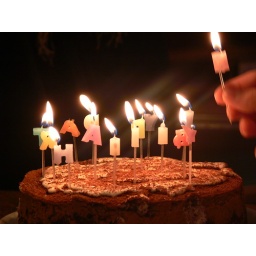
somehow between the box and the (amazing baileys cheesecake made by abi) cake the letters got a bit mixed up...